Sweet 19 Blues

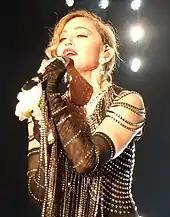
Amuro's unexpected rise to fame was compared to the similar experience of Madonna (pictured), with whom Amuro was frequently compared to throughout her career.

"Sweet 19 Blues" was a commercial success throughout Asia. In Japan, the album debuted at the top of the Oricon Albums Chart, selling 1,921,850 copies in its first week. It remains Amuro's highest first-week sales to date, the first female act to sell over a million copies in a week, and the ninth fastest-selling album in the country overall. It stayed in the same position the following week, moving 352,950 units. "Sweet 19 Blues" spent 42 weeks on the charts and sold 3,186,860 copies, making it the second best-selling album of the year, trailing Globe's self-titled album. It was certified triple million by the RIAJ for exceeding shipments of three million units.